History of Poland

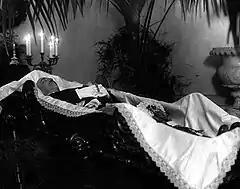
Bier of Gabriel Narutowicz, the first President of Poland, who was assassinated in 1922.

Due to a series of German victories on the Eastern Front, the area of Congress Poland became occupied by the Central Powers of Germany and Austria; Warsaw was captured by the Germans on 5 August 1915. In the Act of 5th November 1916, a fresh incarnation of the Kingdom of Poland ("Królestwo Regencyjne") was proclaimed by Germany and Austria on formerly Russian-controlled territories, within the German "Mitteleuropa" scheme. The sponsor states were never able to agree on a candidate to assume the throne, however; rather, it was governed in turn by German and Austrian governor-generals, a Provisional Council of State, and a Regency Council. This increasingly autonomous puppet state existed until November 1918, when it was replaced by the newly established Republic of Poland. The existence of this "kingdom" and its planned Polish army had a positive effect on the Polish national efforts on the Allied side, but in the Treaty of Brest-Litovsk of March 1918 the victorious in the east Germany imposed harsh conditions on defeated Russia and ignored Polish interests. Toward the end of the war, the German authorities engaged in massive, purposeful devastation of industrial and other economic potential of Polish lands in order to impoverish the country, a likely future competitor of Germany.